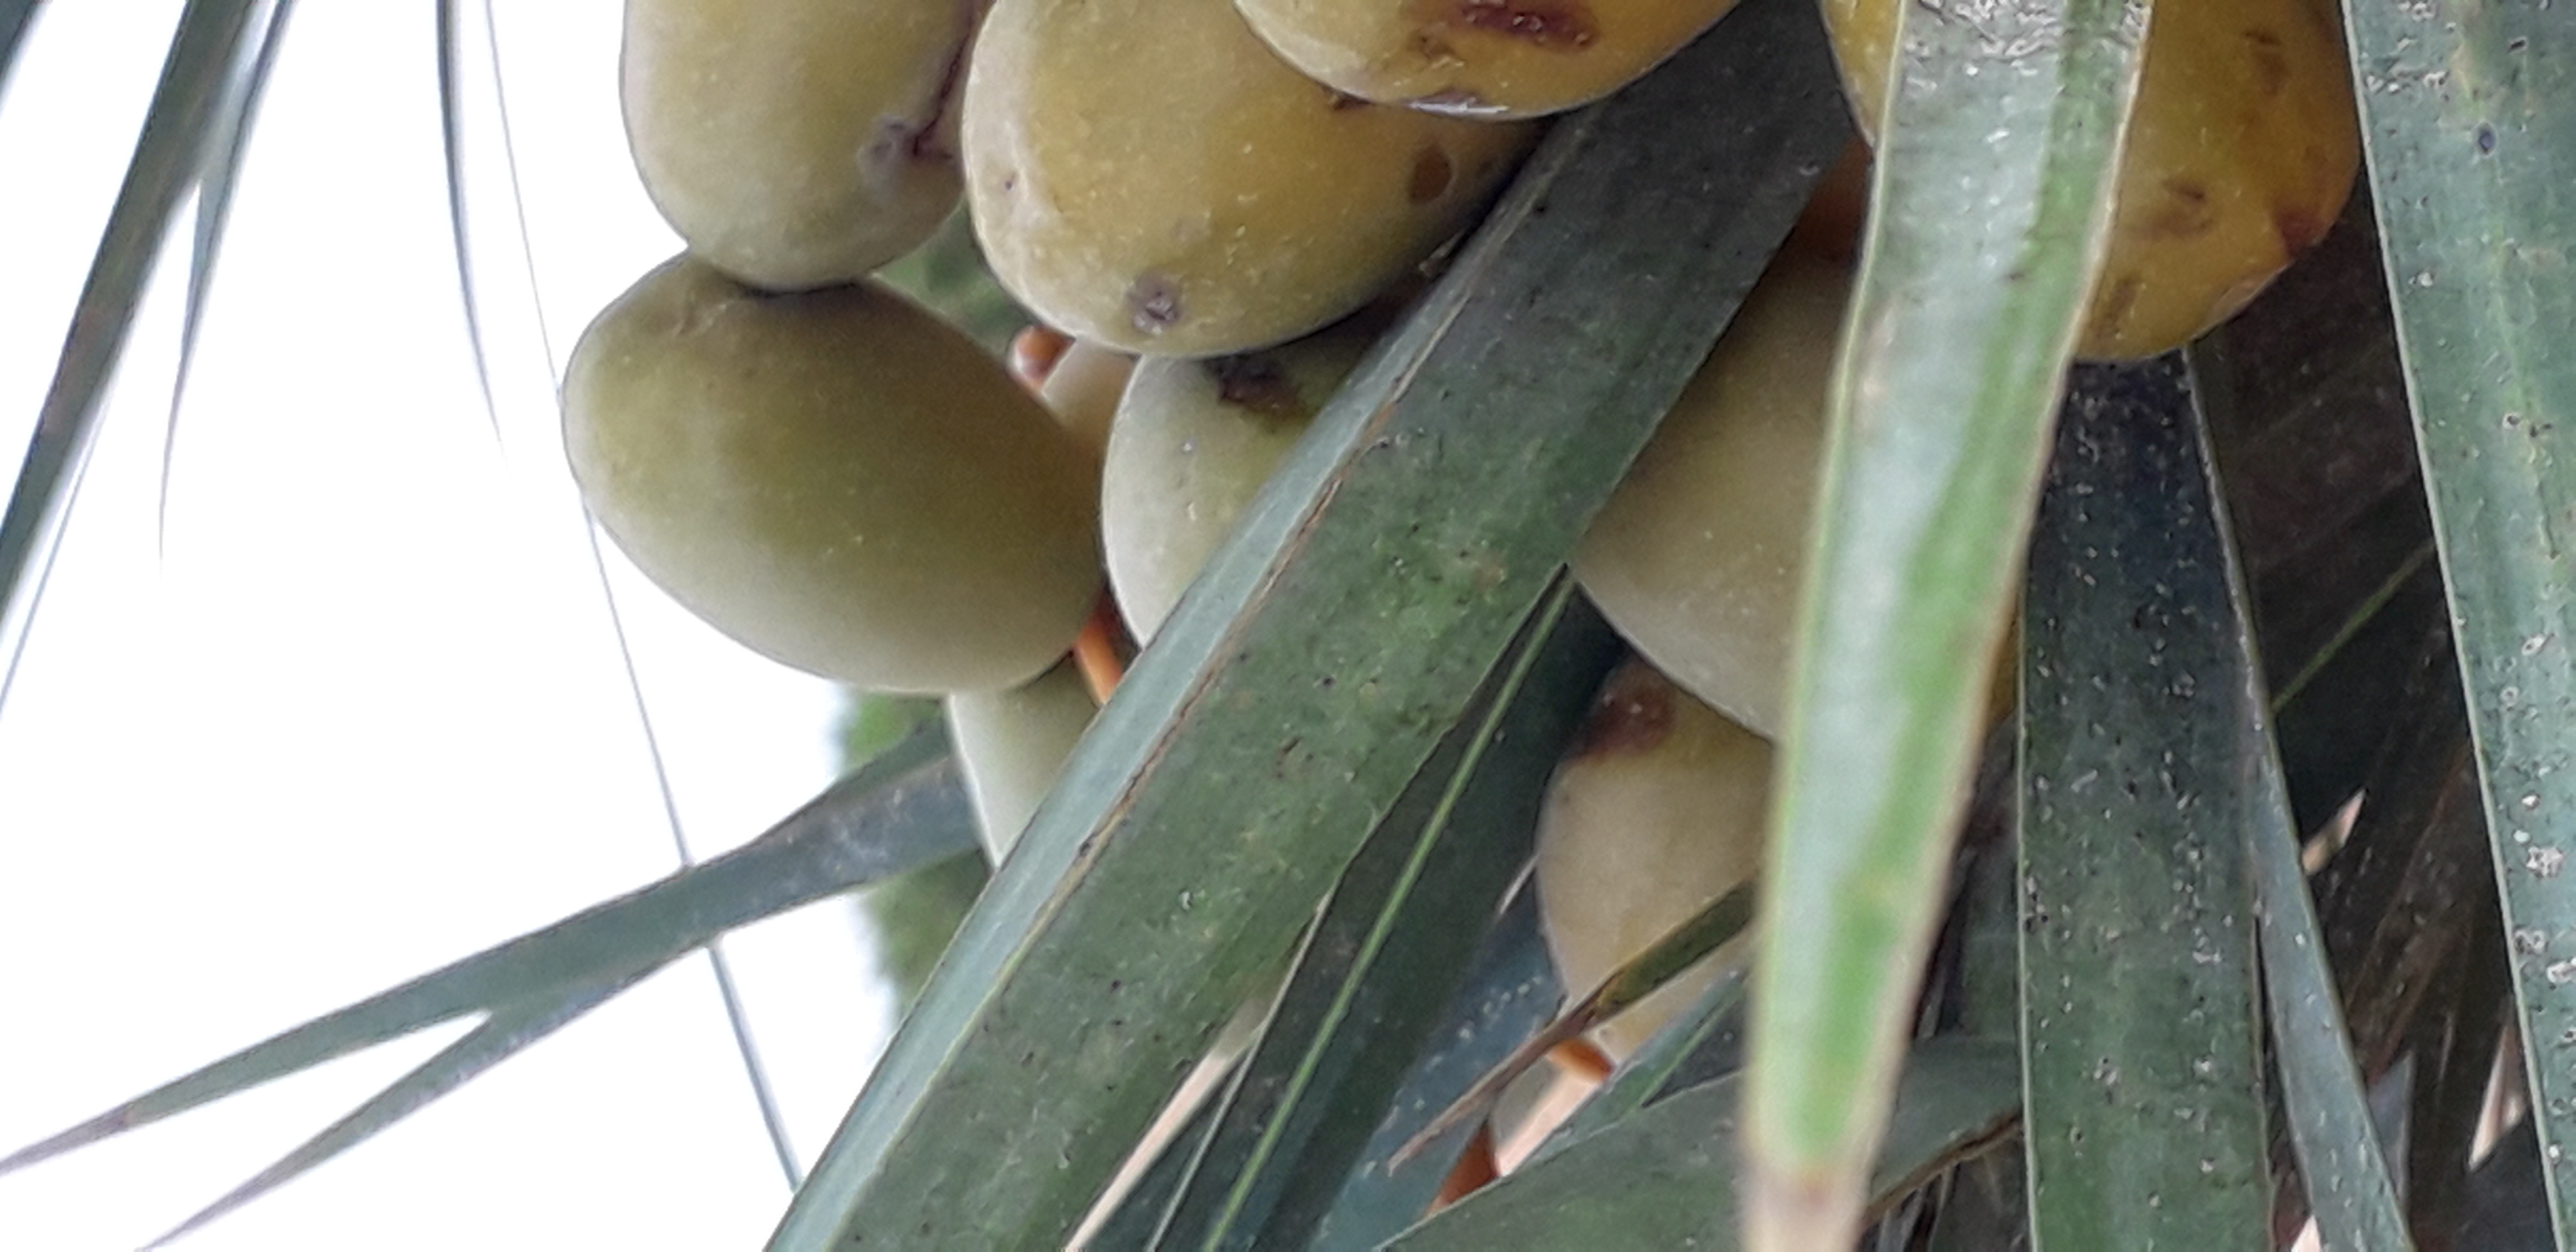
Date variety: Boufagous